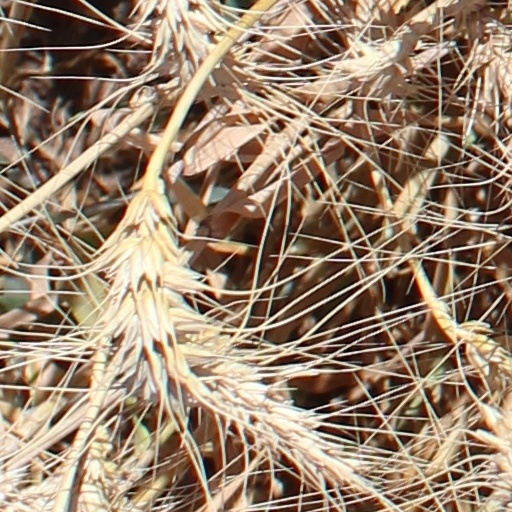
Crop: wheat